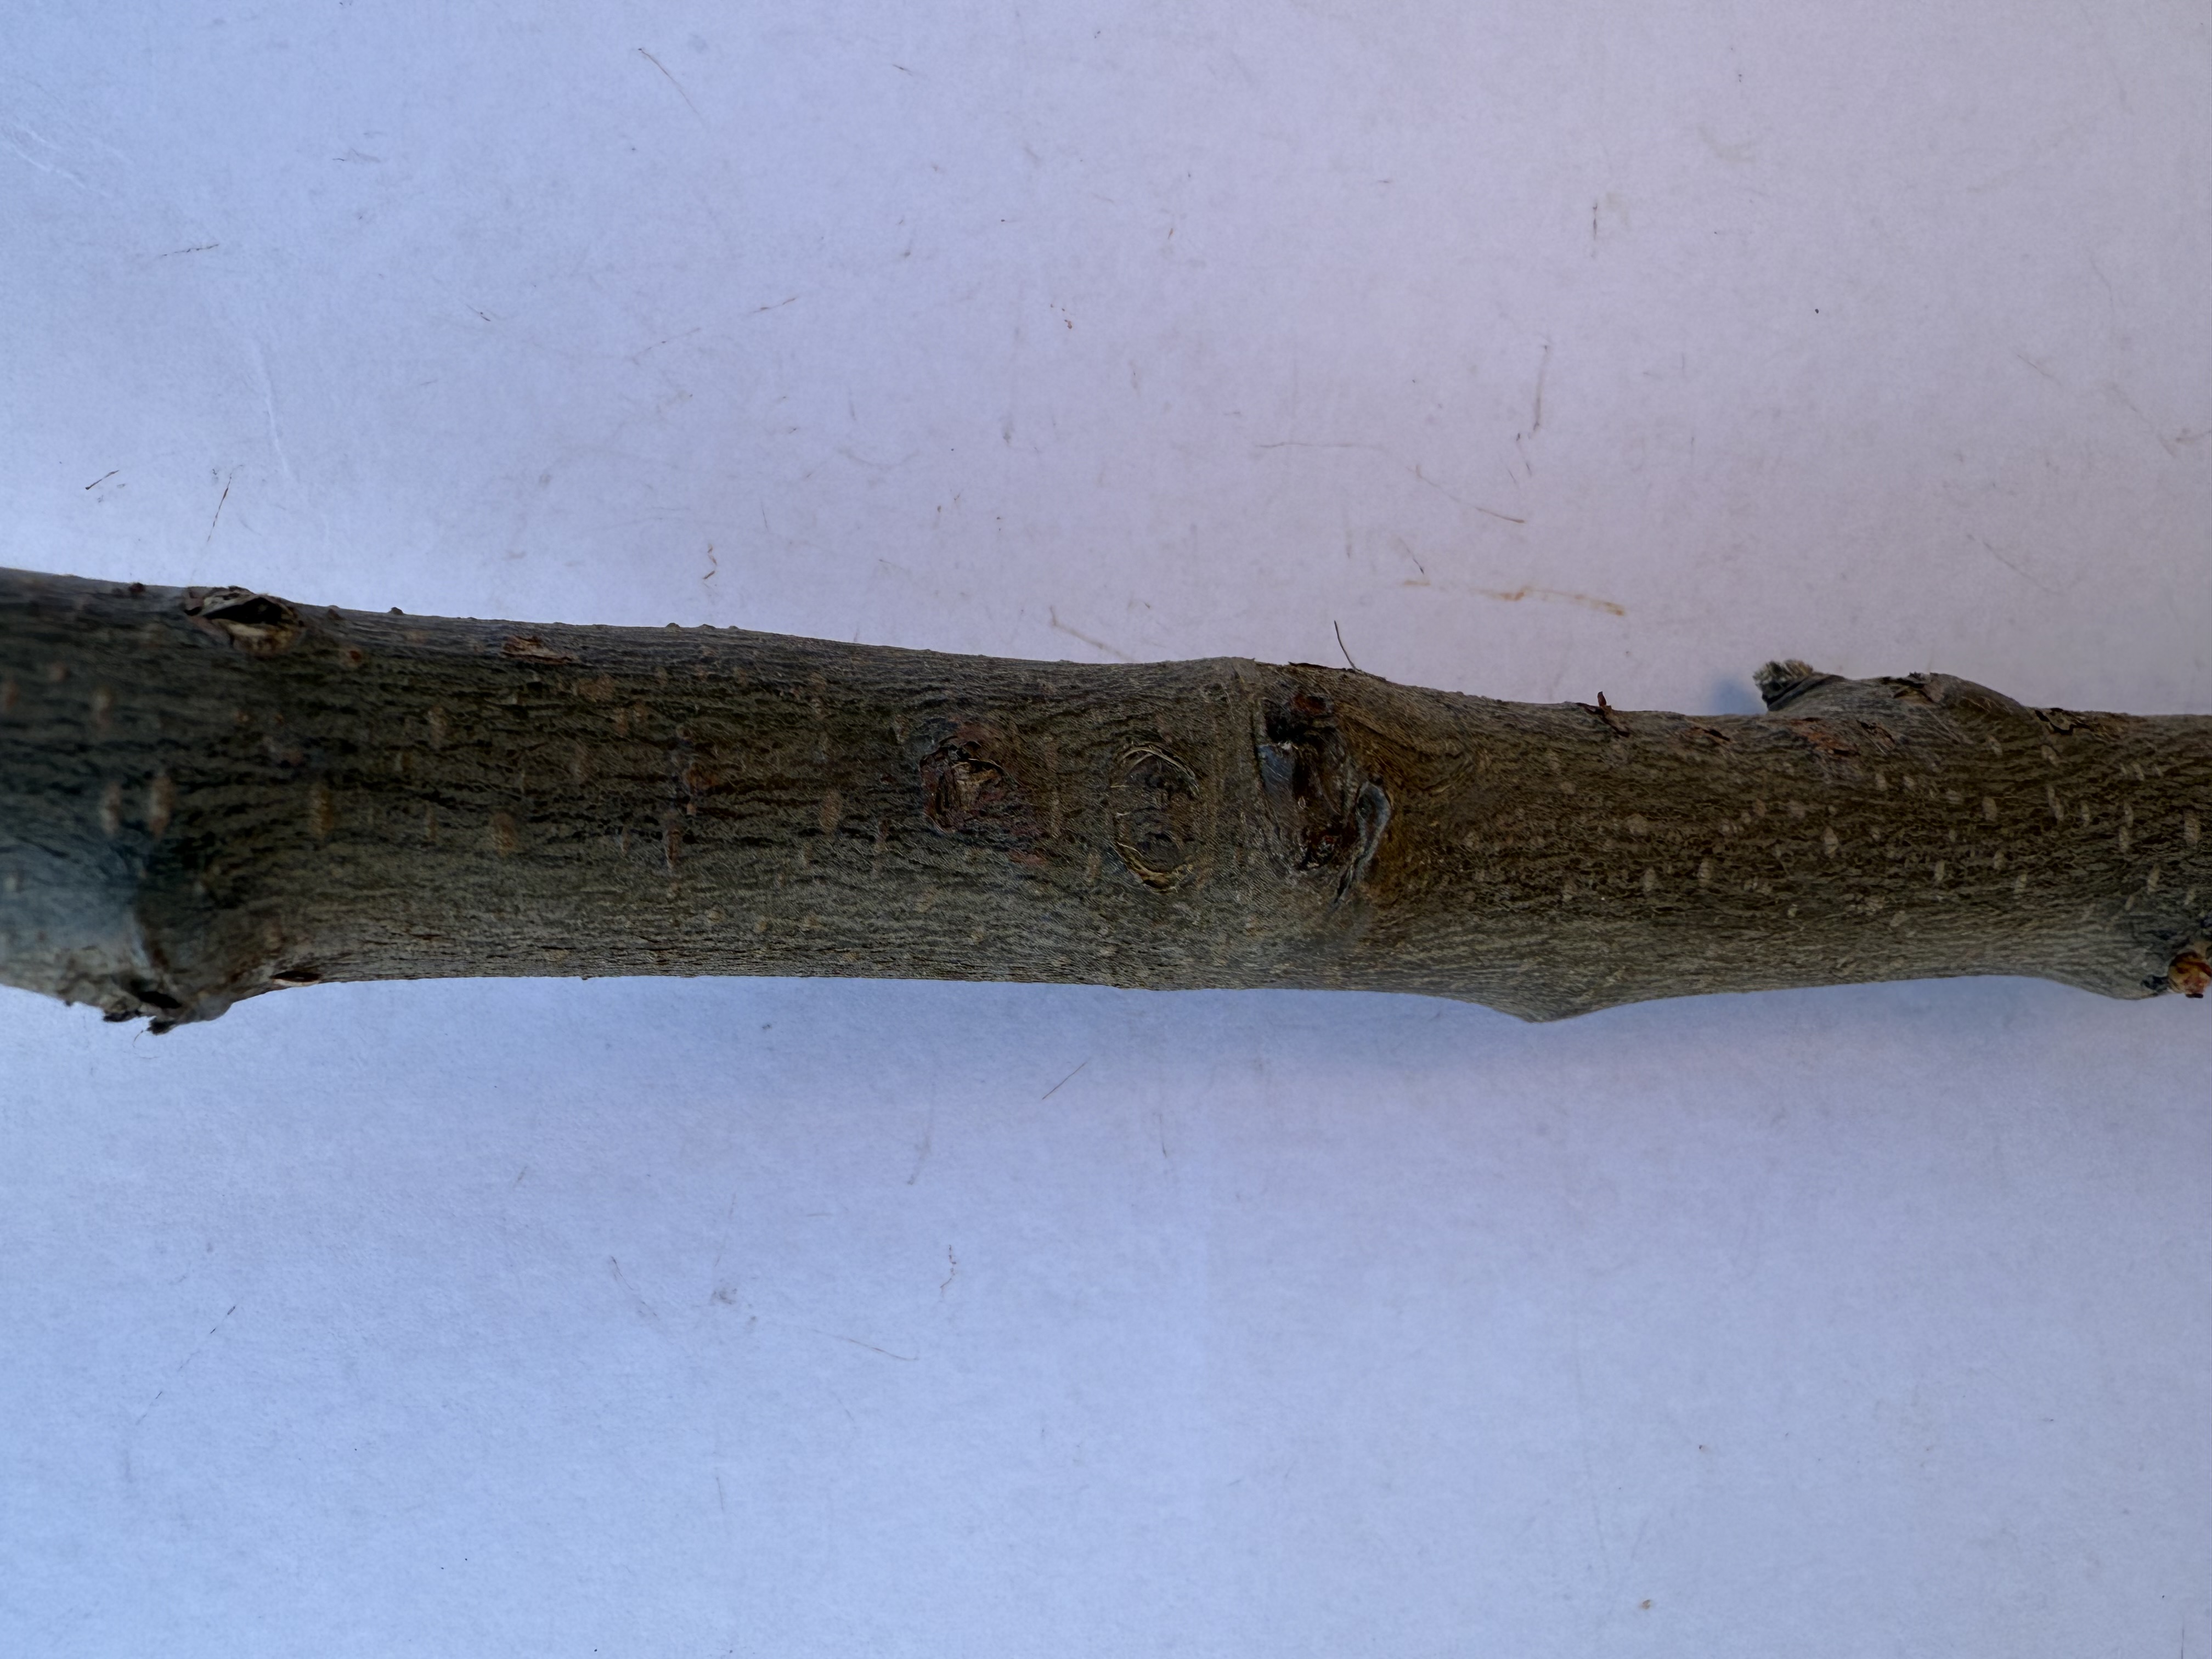
Variety: Esme Quince